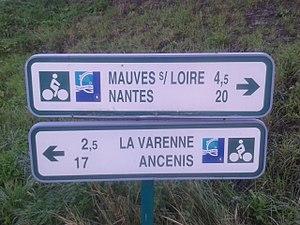
Panneau le long de la Loire (Loire à vélo) indiquant la direction vers Mauves-sur-Loire (4,5 km) et Nantes (20 km) et de l'autre côté, La Varenne (2,5 km) et Ancenis (17 km)
La Loire à Vélo est le nom d'une véloroute française située dans les départements du Cher, du Loiret, de Loir-et-Cher, d'Indre-et-Loire, de Maine-et-Loire et de la Loire-Atlantique.